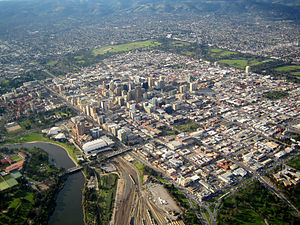
Adelaide
Adelaide er hovedstad og største by i den australske delstat South Australia. Det er den femtestørste by i Australien med omkring 1,30 millioner indbyggere. Byens indbyggere kaldes adelaideans. Adelaide ligger nord for Fleurieu-halvøen på sletten Adelaide Plains mellem bugten Gulf St Vincent og den lave bjergkæde Mount Lofty Ranges, der omgiver byen. Adelaide strækker sig 20 km fra kysten til foden af bjergen og 90 km fra Gawler i nord til Sellicks Beach i syd.